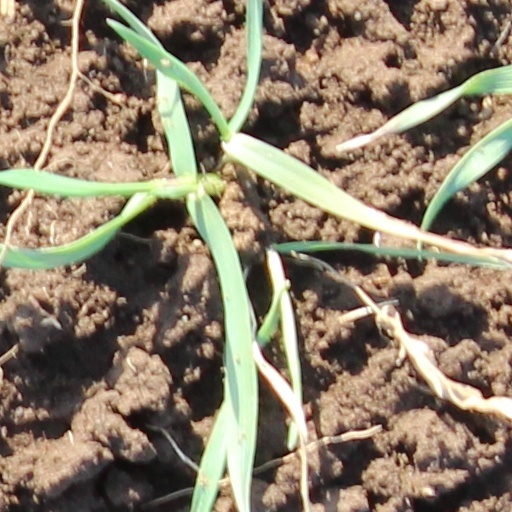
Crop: wheat